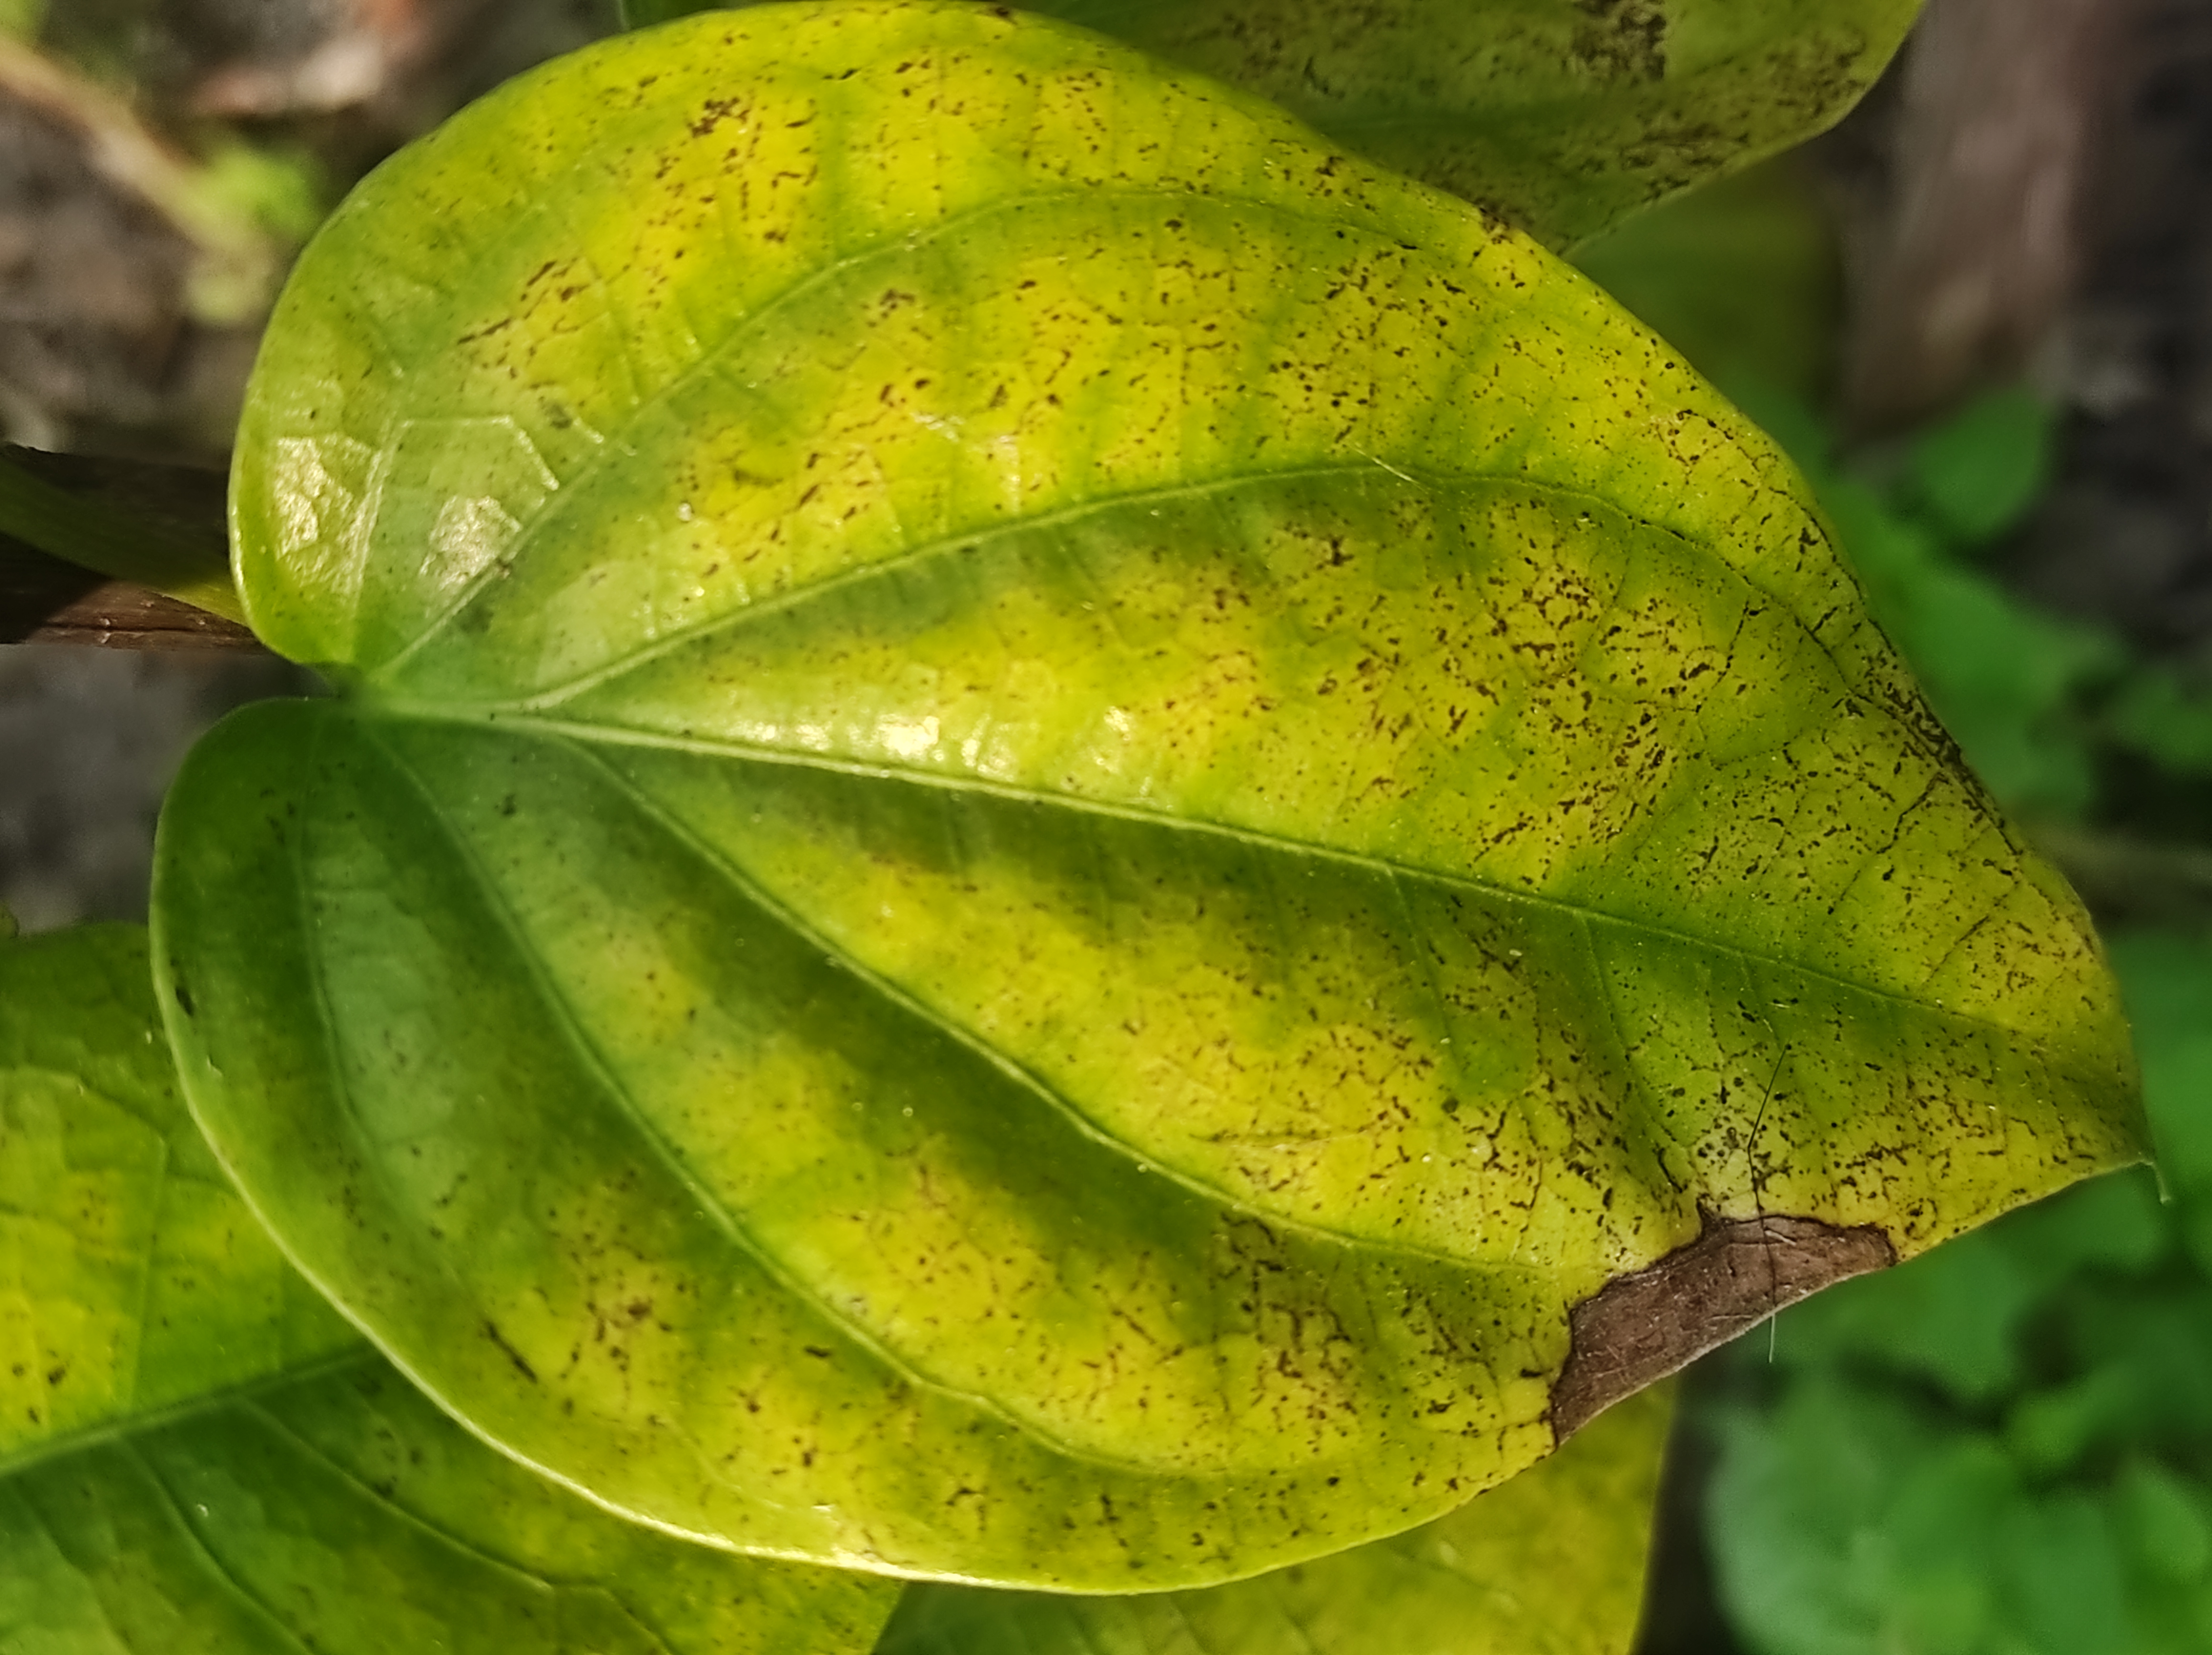
Label: Fungal_Brown_Spot_Disease